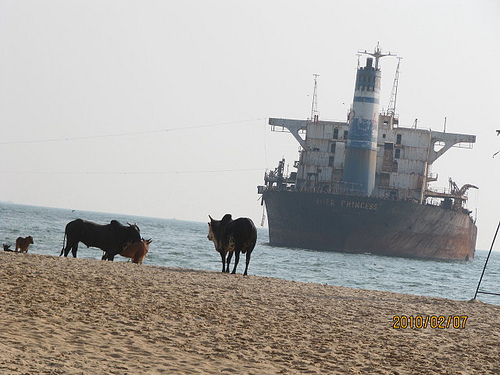
Two animals stand on the beach as a big boat sits in the water